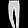
Label: Trouser